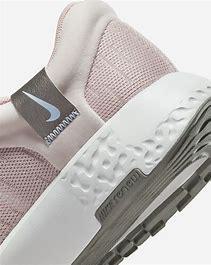
Brand: Nike
Model: Renew Run